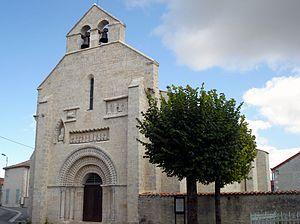
L'église de Fontaine-Chalendray
Fontaine-Chalendray est une commune du Sud-Ouest de la France située dans le département de la Charente-Maritime en région Nouvelle-Aquitaine.